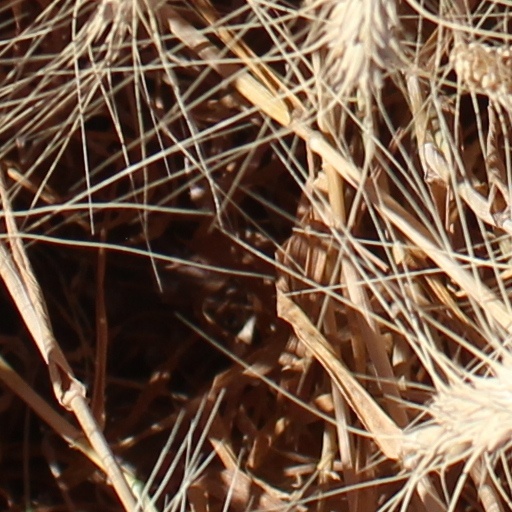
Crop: wheat